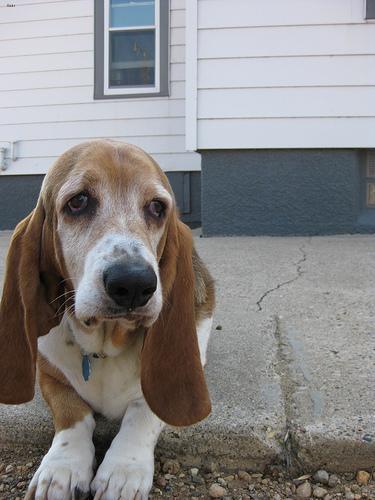
basset hound